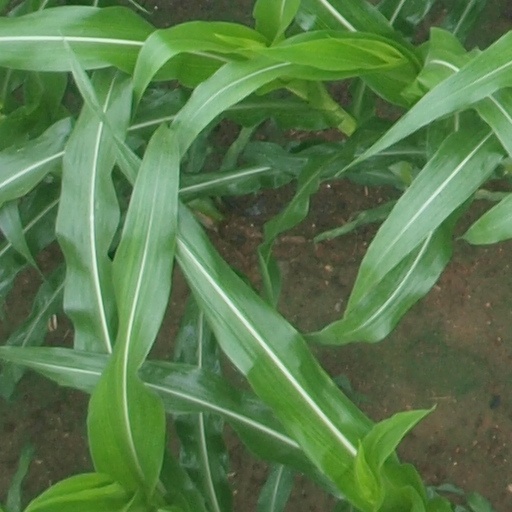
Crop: maize; corn